Ljubljana Basin

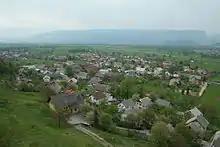
The northern part of the basin near the village of Žirovnica (in the background, Jelovica)

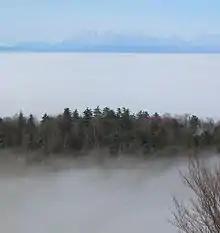
Ljubljana Basin in the mist (view from Krim in the south towards the north)

The Ljubljana Basin is a basin in the upper river basin of Sava. It is the most populated area in Slovenia and it is metropolitan area of Ljubljana. Its main rivers are the Sava, the Kamnik Bistrica and the Ljubljanica.